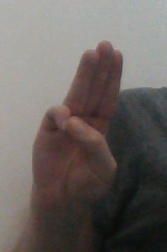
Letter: thaa